Macaranga tanarius

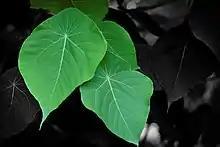

An attractive ornamental tree with interesting leaves. Also well regarded by bush regenerators to provide shade for juvenile trees.